Penrose drain

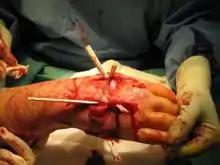
Intraoperative image of the dorsal region of the right hand of the patient after removal of the hematoma, aspiration of iodinated contrast and fasciotomy. Six Penrose drains were left and the edges of the surgical wound were closed with staples.

A Penrose drain is a soft, flexible rubber tube used as a surgical drain, to prevent the buildup of fluid in a surgical site. It belongs to the "passive" type of drain, the other broad type being "active". The Penrose drain is named after American gynecologist Charles Bingham Penrose (1862–1925). See photo of a Penrose drain & its packaging in the following external link: